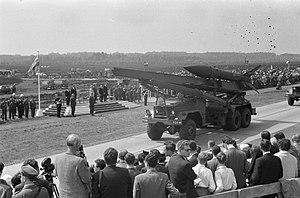
Les Pays-Bas entreposent des armes nucléaires américaines sur leur territoire afin que ces dernières puissent être utilisées par les Forces armées néerlandaises. Les Pays-Bas ont cependant signé le traité de non-prolifération nucléaire le 2 mai 1975.